Ryamizard Ryacudu

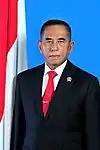
Official portrait, 2014

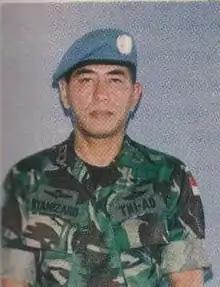
Ryamizard Ryacudu as the Commander of the Garuda Contingent in Cambodia, 1992

General (Ret.) Ryamizard Ryacudu (born 21 April 1950) is an Indonesian politician who served as the Minister of Defense of Indonesia from 2014 until 2019. He previously served as Chief of Staff of the Indonesian Army from 2002 to 2005, and was Commander of Army Strategic Command from 2000 to 2002.